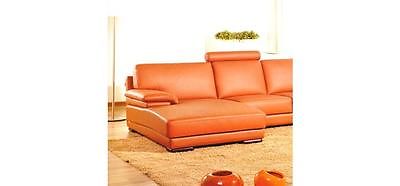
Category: sofa